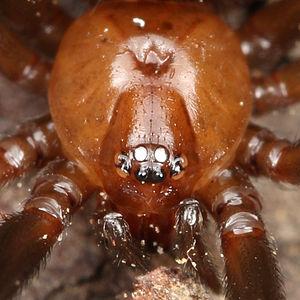
Steatoda grossa est une espèce d'araignées aranéomorphes de la famille des Theridiidae.